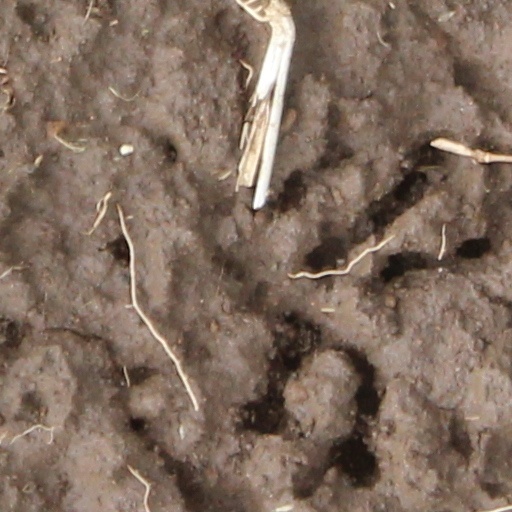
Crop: wheat